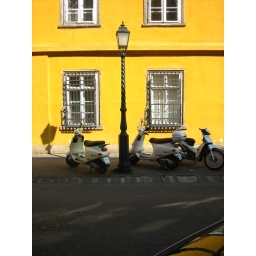
The longest and oldest street in the castle district, Gentlemen's Street is lined with many stately houses